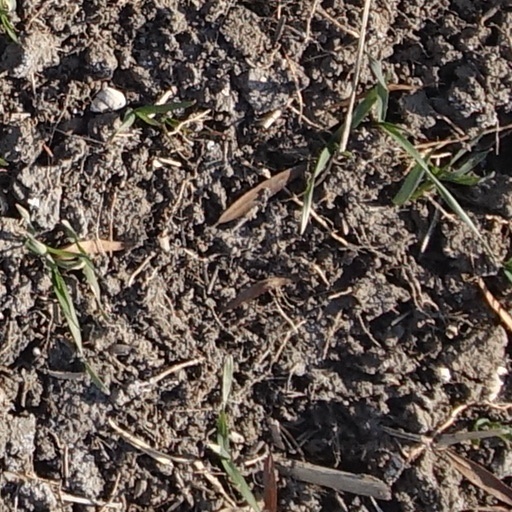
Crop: wheat